Inoculation theory

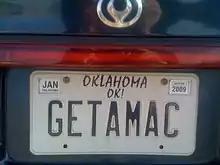
Apple's "Get A Mac" campaign was widespread and effective.

Inoculation theory can be used with an audience who already has an opinion on a brand, to convince existing customers to continue patronage of a company, or to protect commercial brands against the influence of comparative adverts from a competitor. An example is Apple Computers' "Get A Mac" campaign. This campaign follows inoculation theory in targeting those who already preferred Mac computers. The series of ads put out in the duration of the campaign had a similar theme; they directly compared Macs and PCs. Inoculation theory applies here as these commercials are likely aimed at Apple users. These ads are effective because Apple users already prefer Mac computers, and they are unlikely to change their minds. This comparison creates refutational preemption, showing Macs may not be the only viable options on the market. The TV ads throw in a few of the positive advantages that PCs have over Macs, but by the end of every commercial they reiterate the fact that Macs are ultimately the superior consumer product. This reassures viewers that their opinion is still right and that Macs are in fact better than PCs. The inoculation theory in these ads keep Mac users coming back for Apple products, and may even have them coming back sooner for the new bigger and better products that Apple releases - especially important as technology is continually changing, and something new is always being pushed onto the shelves.